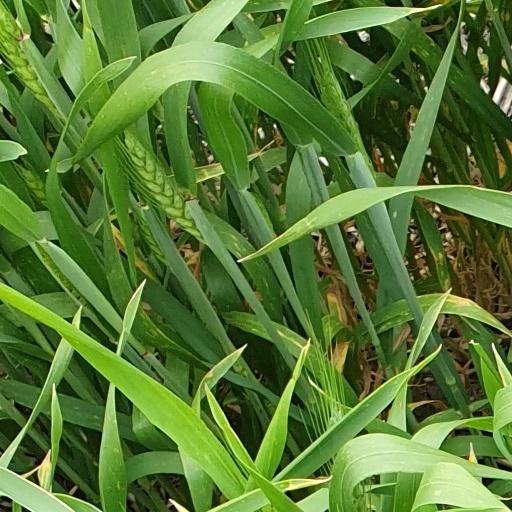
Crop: wheat